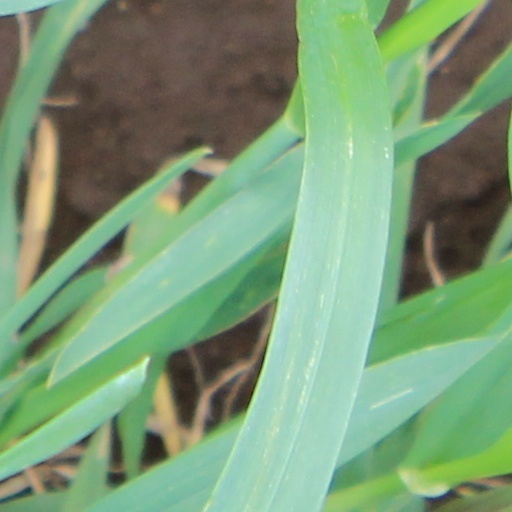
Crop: wheat